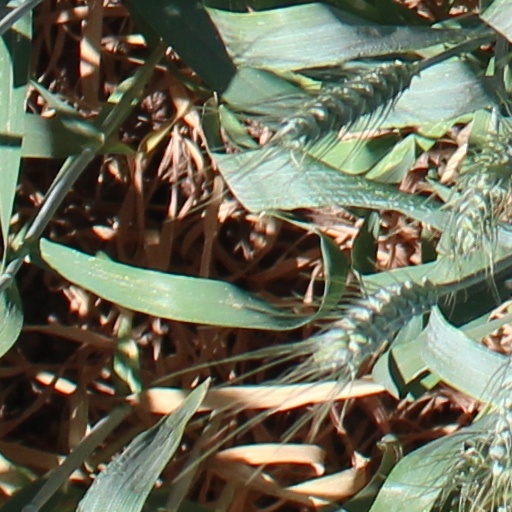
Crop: wheat